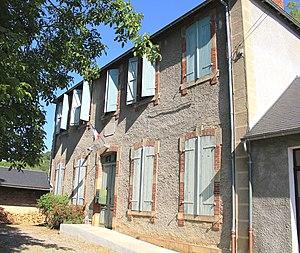
Mairie de Fréchendets (Hautes-Pyrénées)
Fréchendets est une commune française située dans le département des Hautes-Pyrénées, en région Occitanie.